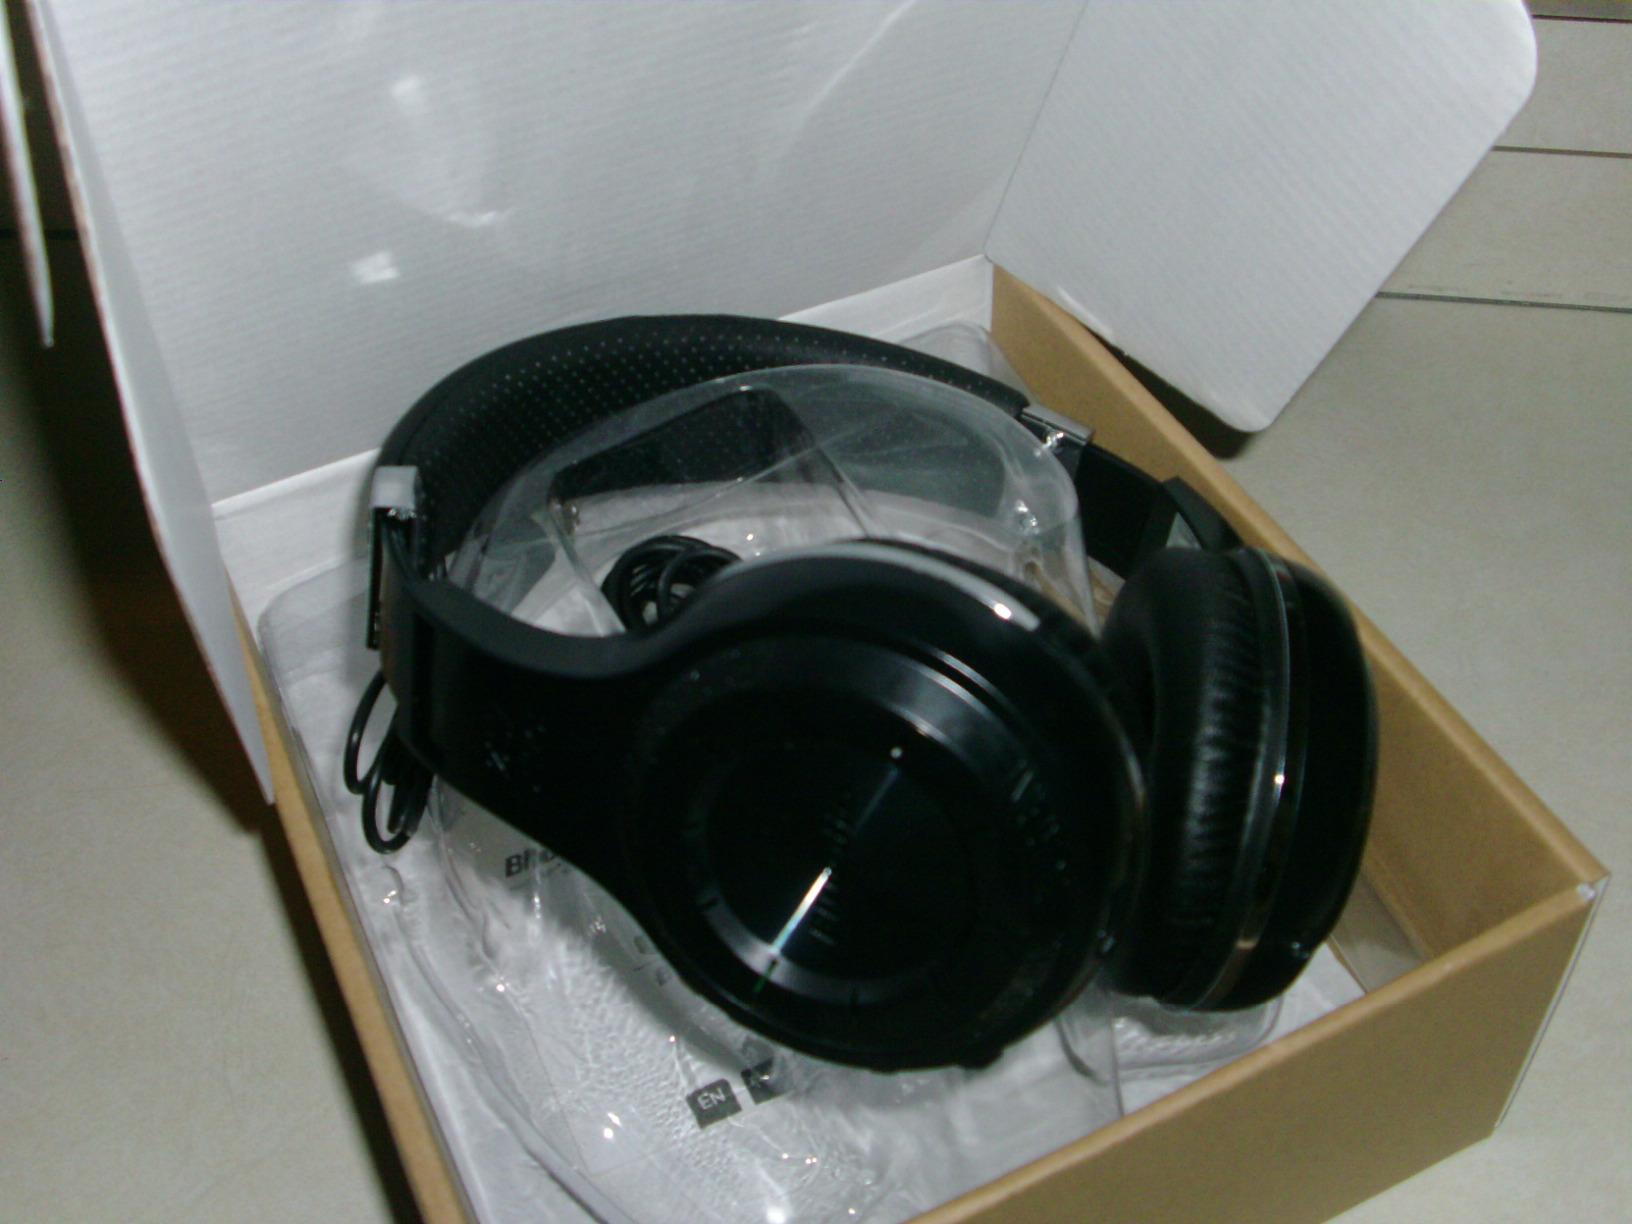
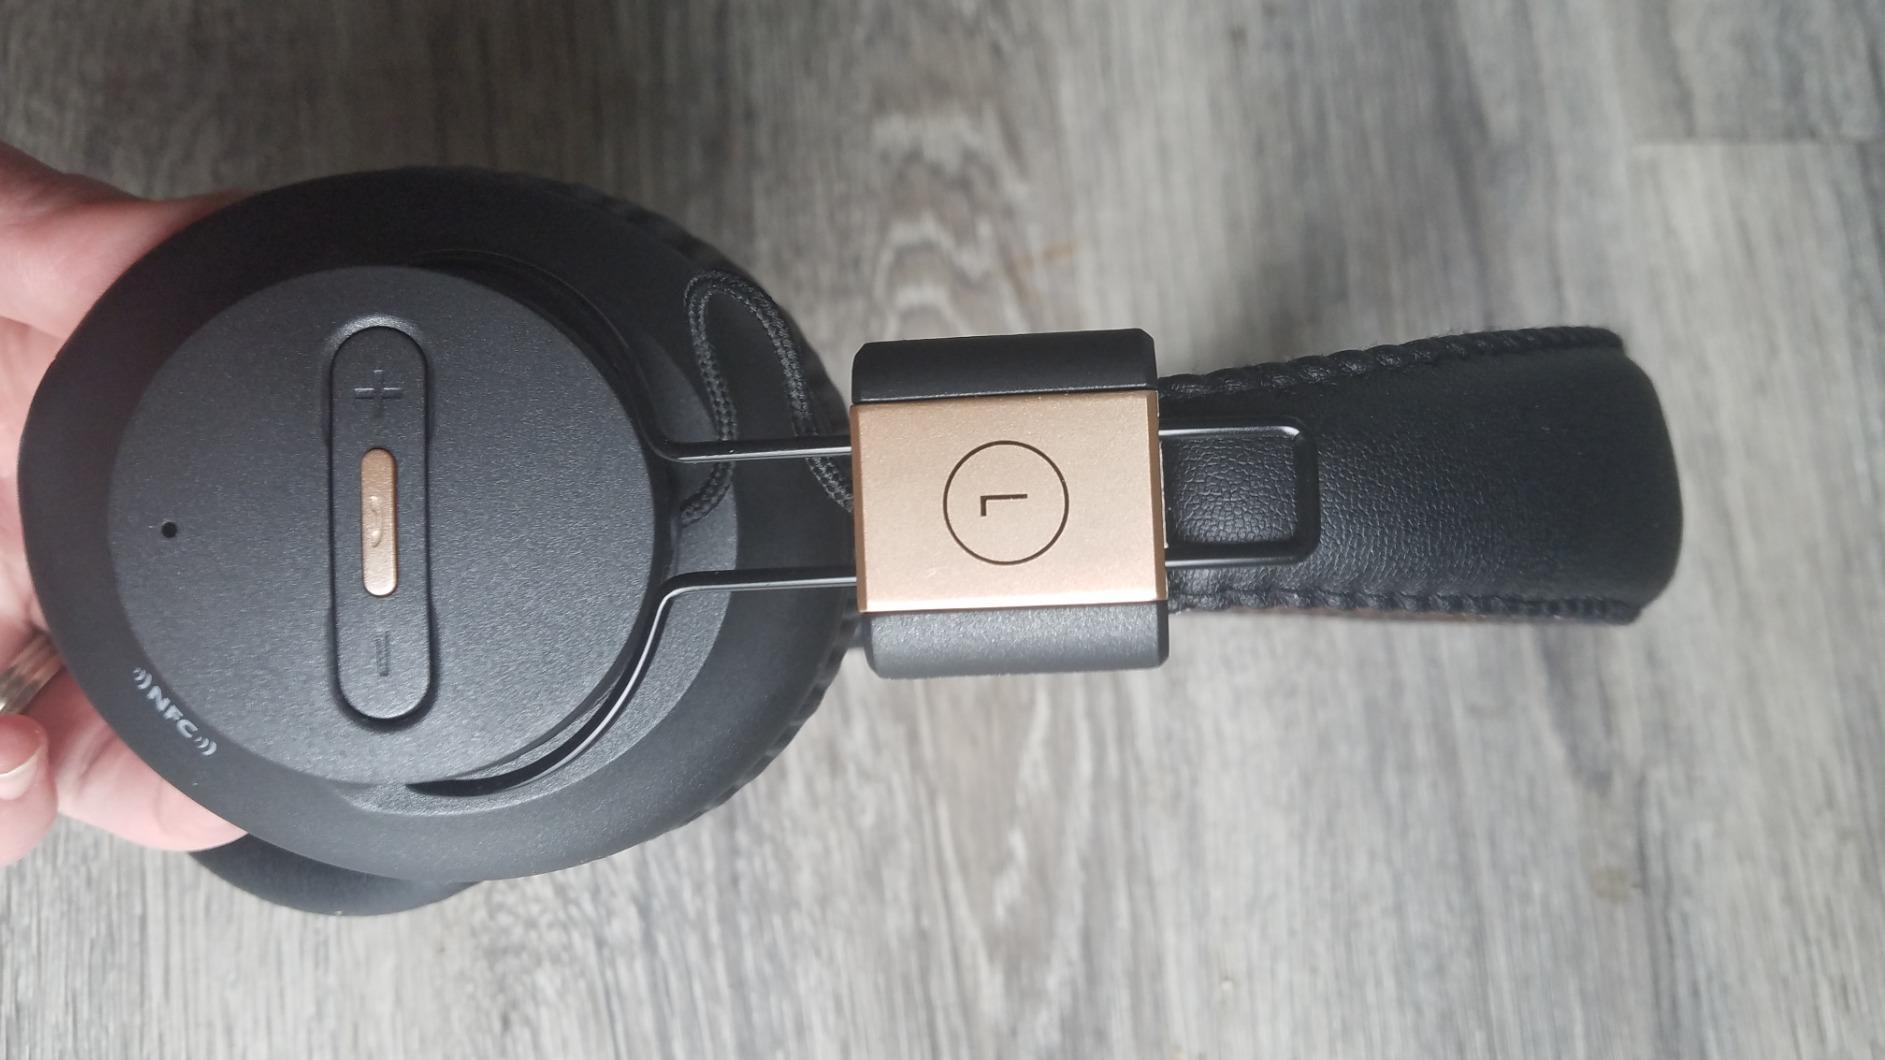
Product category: headphones
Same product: no